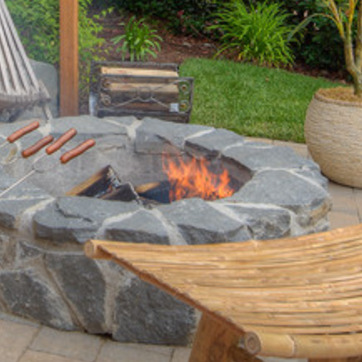
Material: other